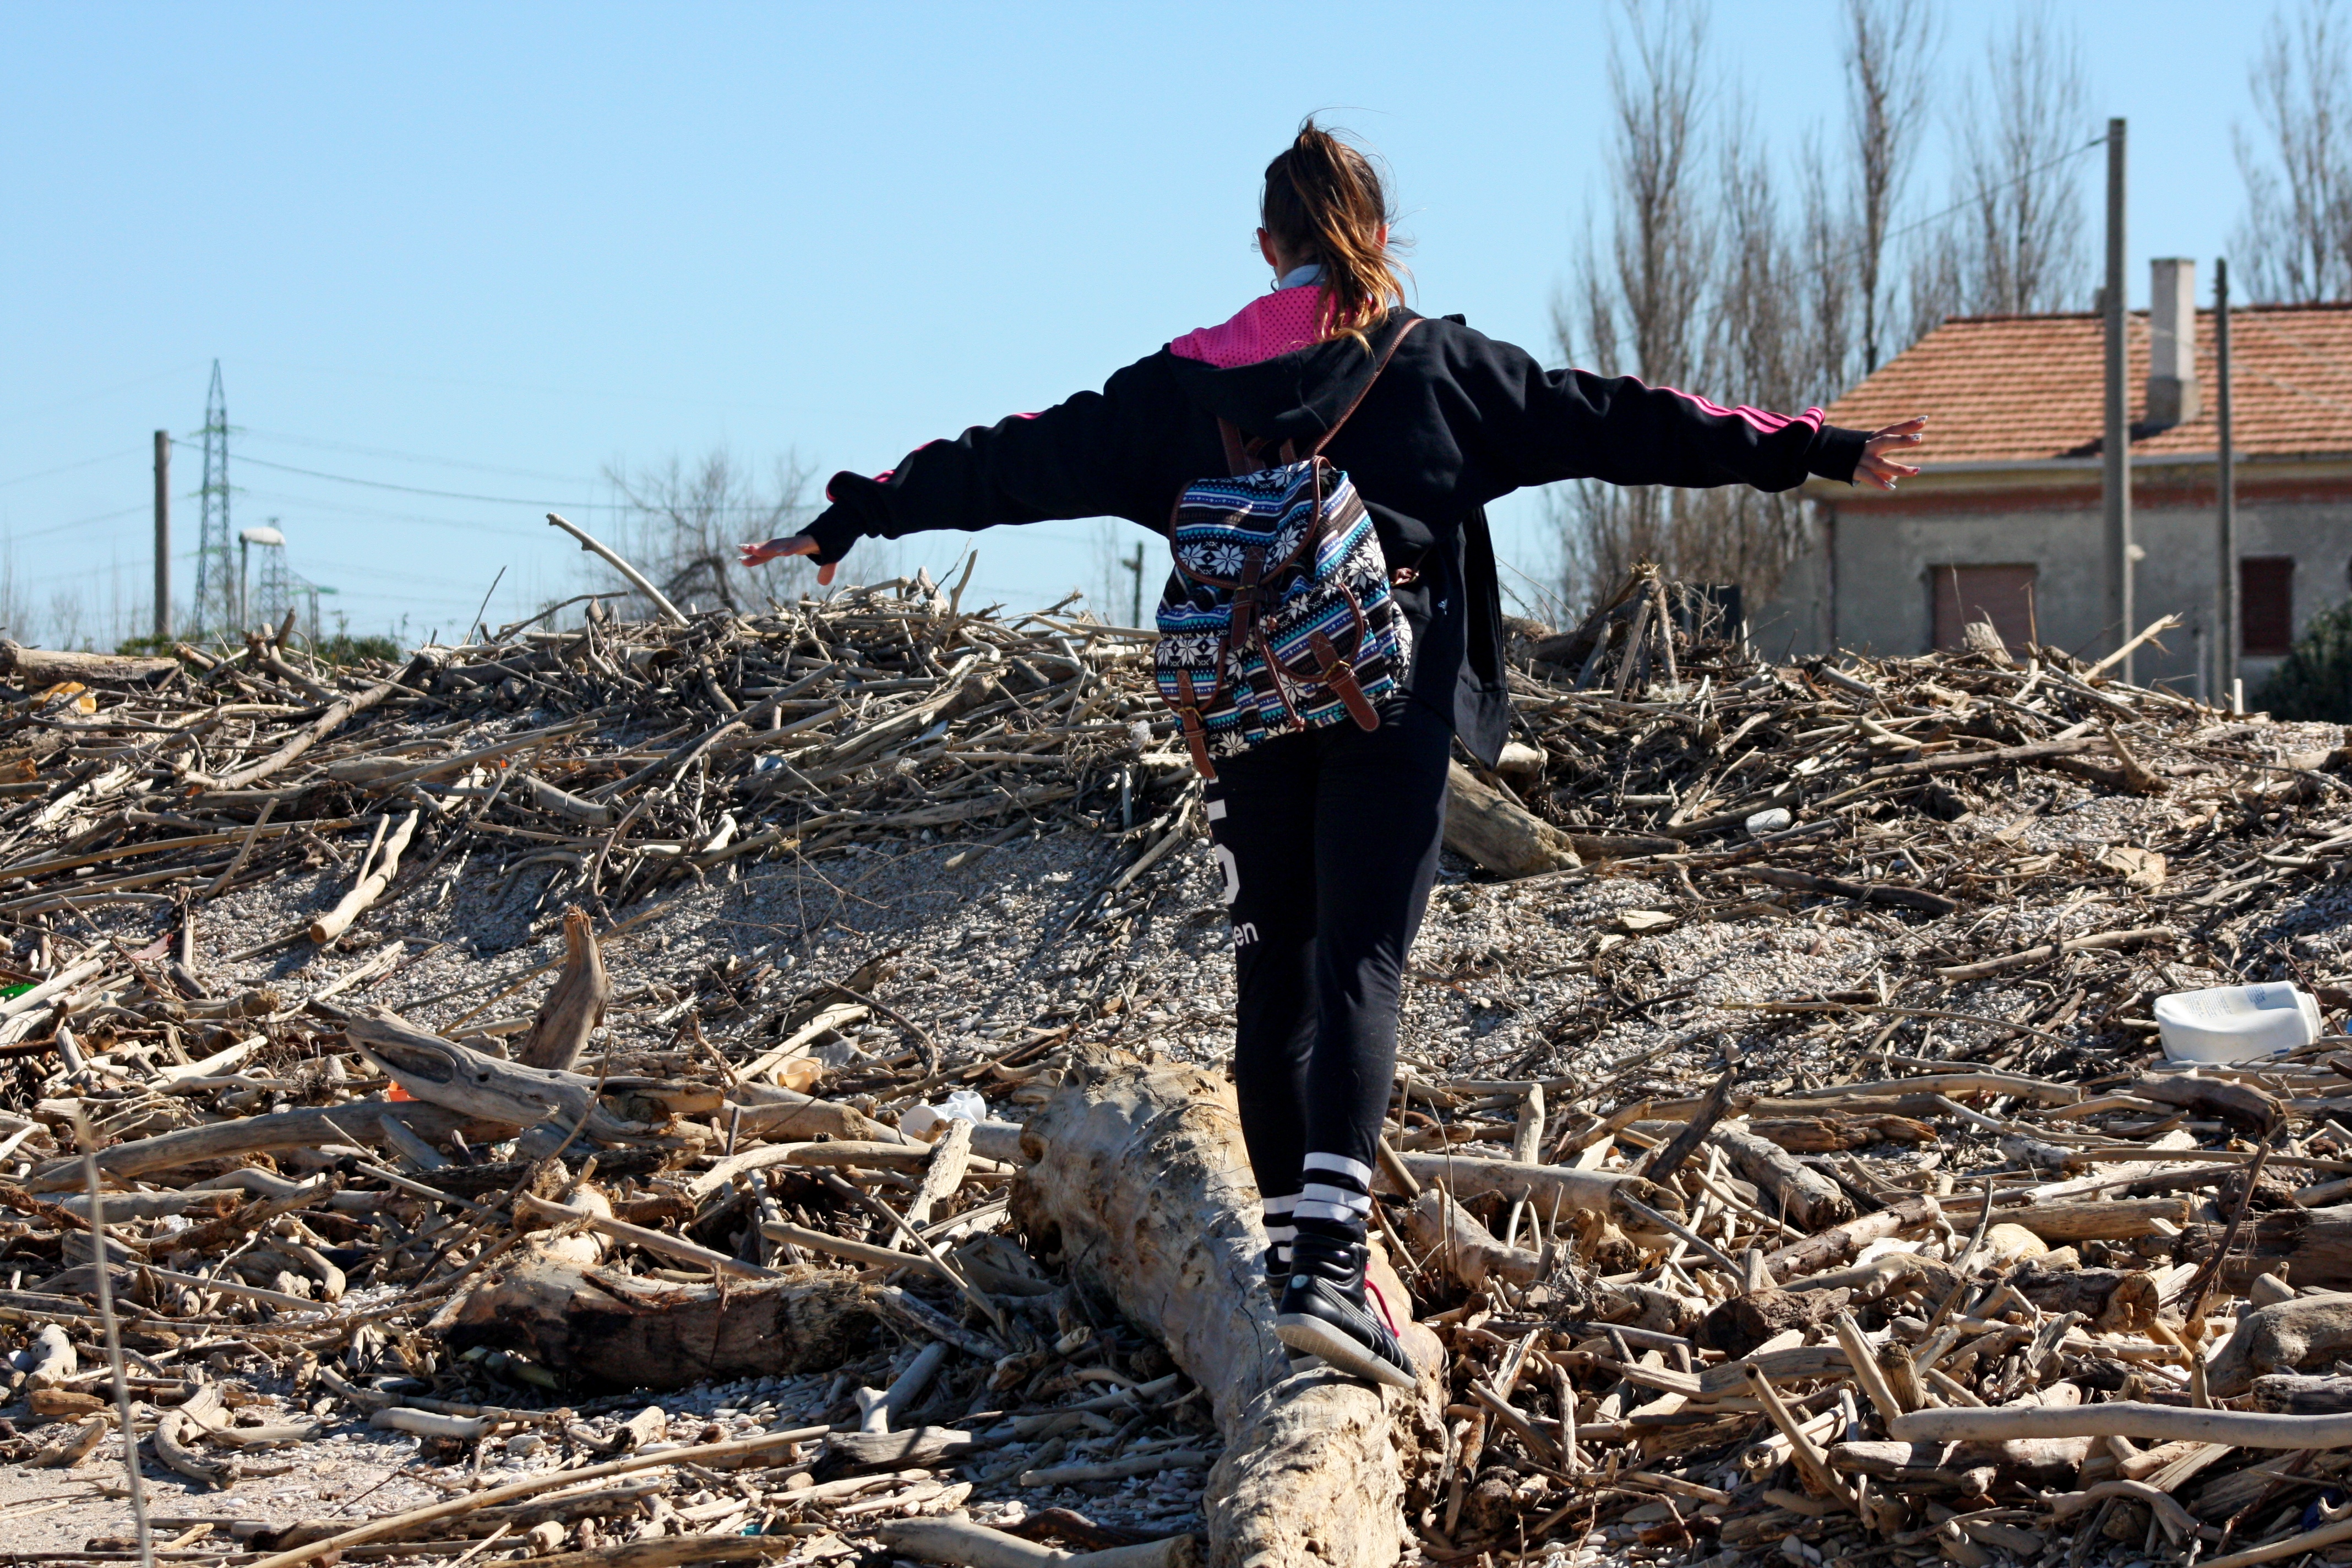
girl, waste, scrap, tree, disaster, rubble, earthquake